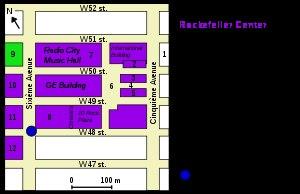
Le Time-Life Building est un immeuble situé au 1271 Avenue of the Americas dans le Rockefeller Center à New York. Le bâtiment, inauguré en 1959, fut dessiné par l'architecte de la famille Rockefeller, Wallace Harrison, du cabinet Harrison, Abramovitz, and Harris. Le building était la première extension du Rockefeller Center à l'ouest de l'Avenue des Amériques.